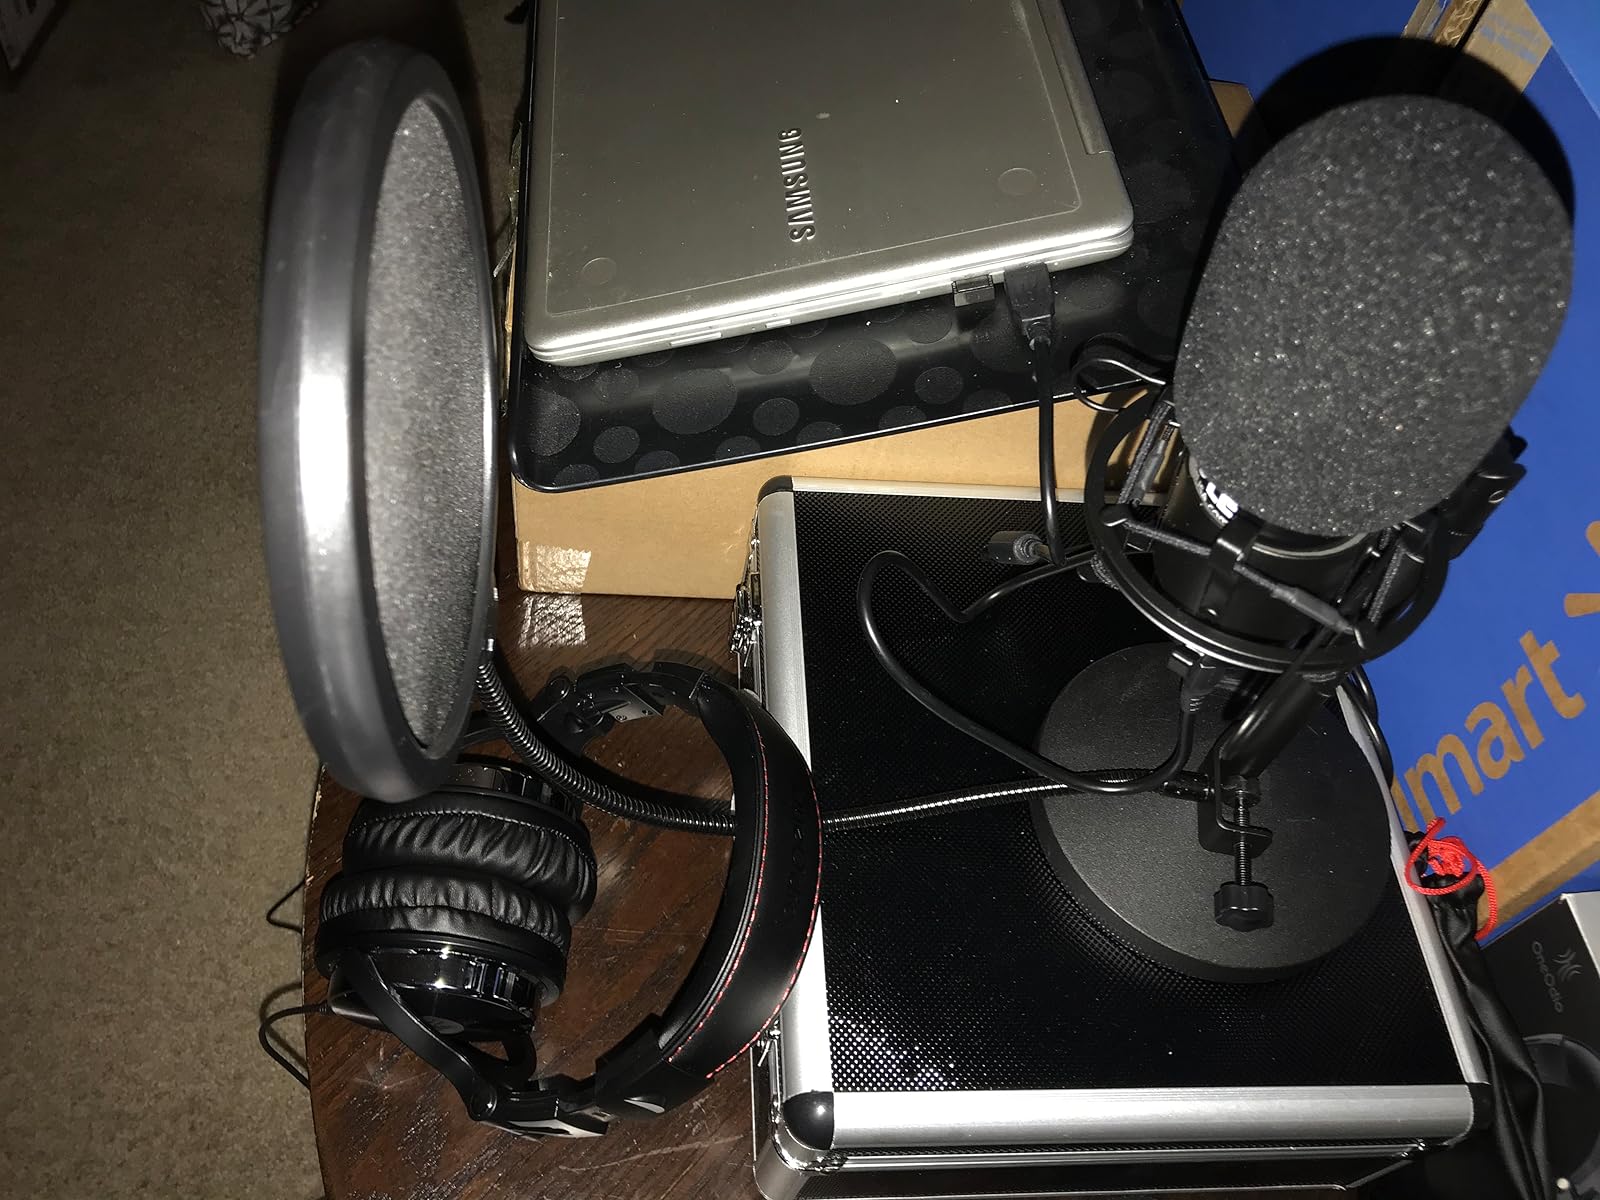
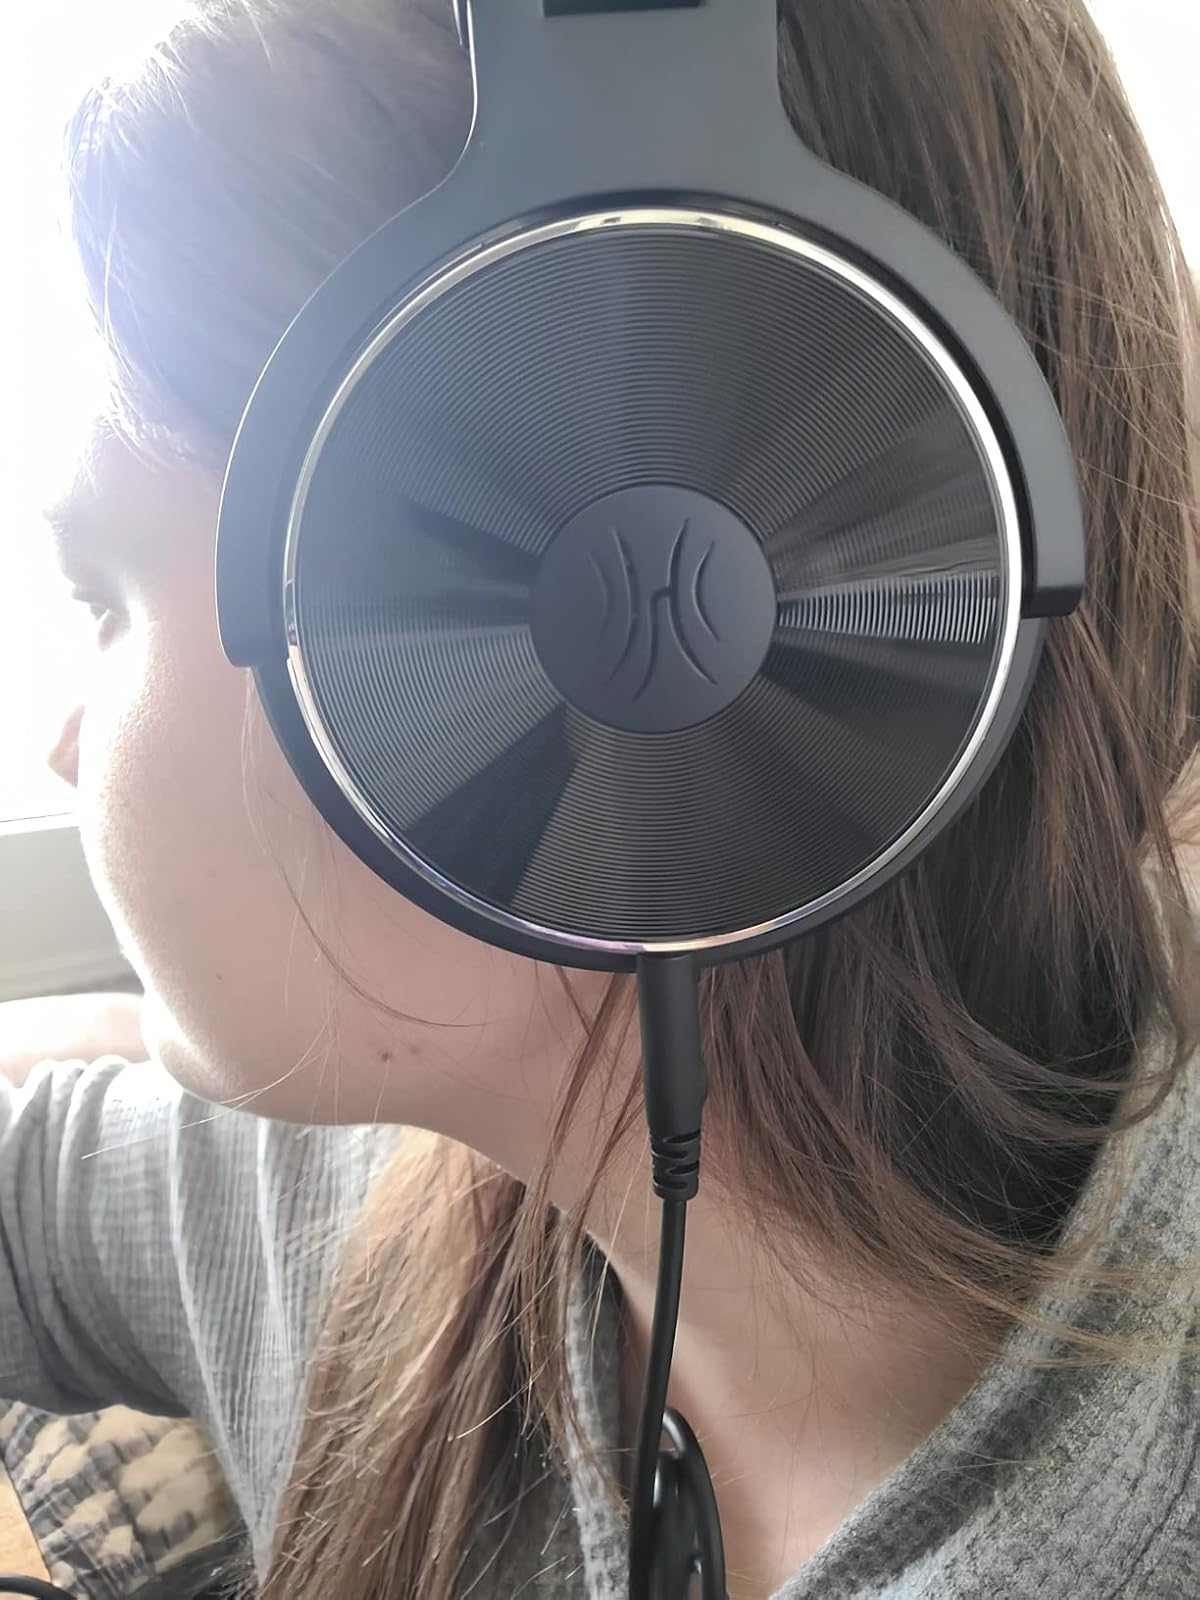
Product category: headphones
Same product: yes